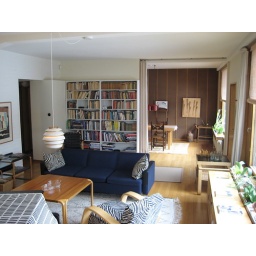
Aalto's house and office in Munkkiniemi